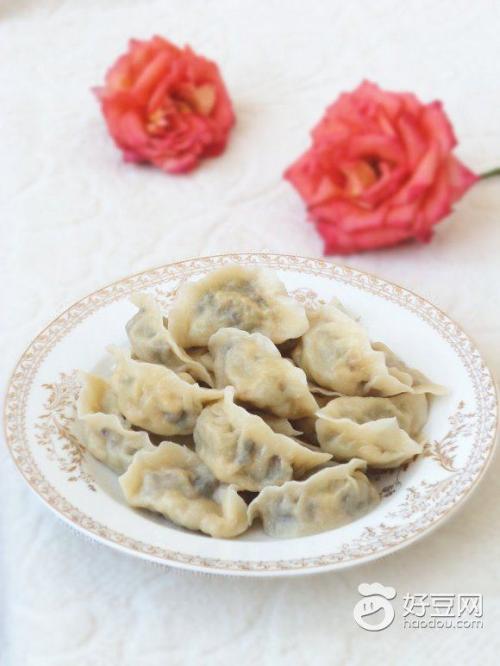
Label: trash